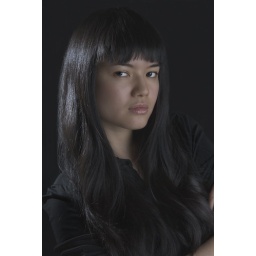
girl in black _1 copy